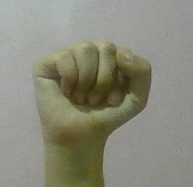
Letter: saad